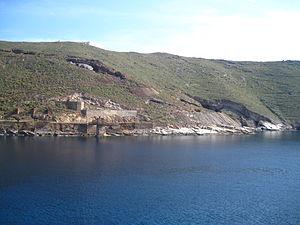
Sérifos est une île grecque de la mer Égée appartenant à l'archipel des Cyclades. Elle est aussi appelée Sériphe en français. Située au Nord de Sifnos et au Sud de Kythnos, elle fait 78 km² et compte 1 421 habitants répartis sur neuf hameaux, mais dont la grande majorité réside à Chora, la capitale. La population double l'été.